Fangshan railway station

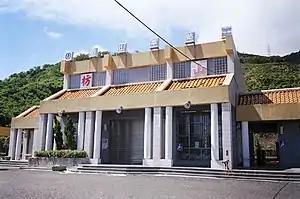

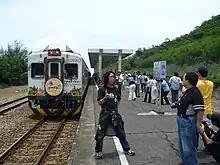
Fangshan station platform

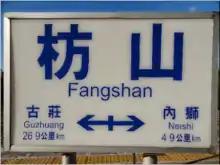
Fangshan Station stop sign, the left of the decimal point are out of light. Fangshan to Guzhuang of 26.9 km is the longest station from the station

Fangshan is a railway station on the Taiwan Railways Administration South-link line located in Shizi Township, Pingtung County, Taiwan. The station is unstaffed. It is the southernmost train station in Taiwan.